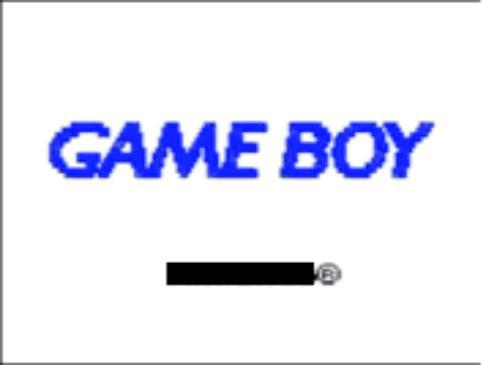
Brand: game boy
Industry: Electronic